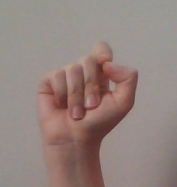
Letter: fa